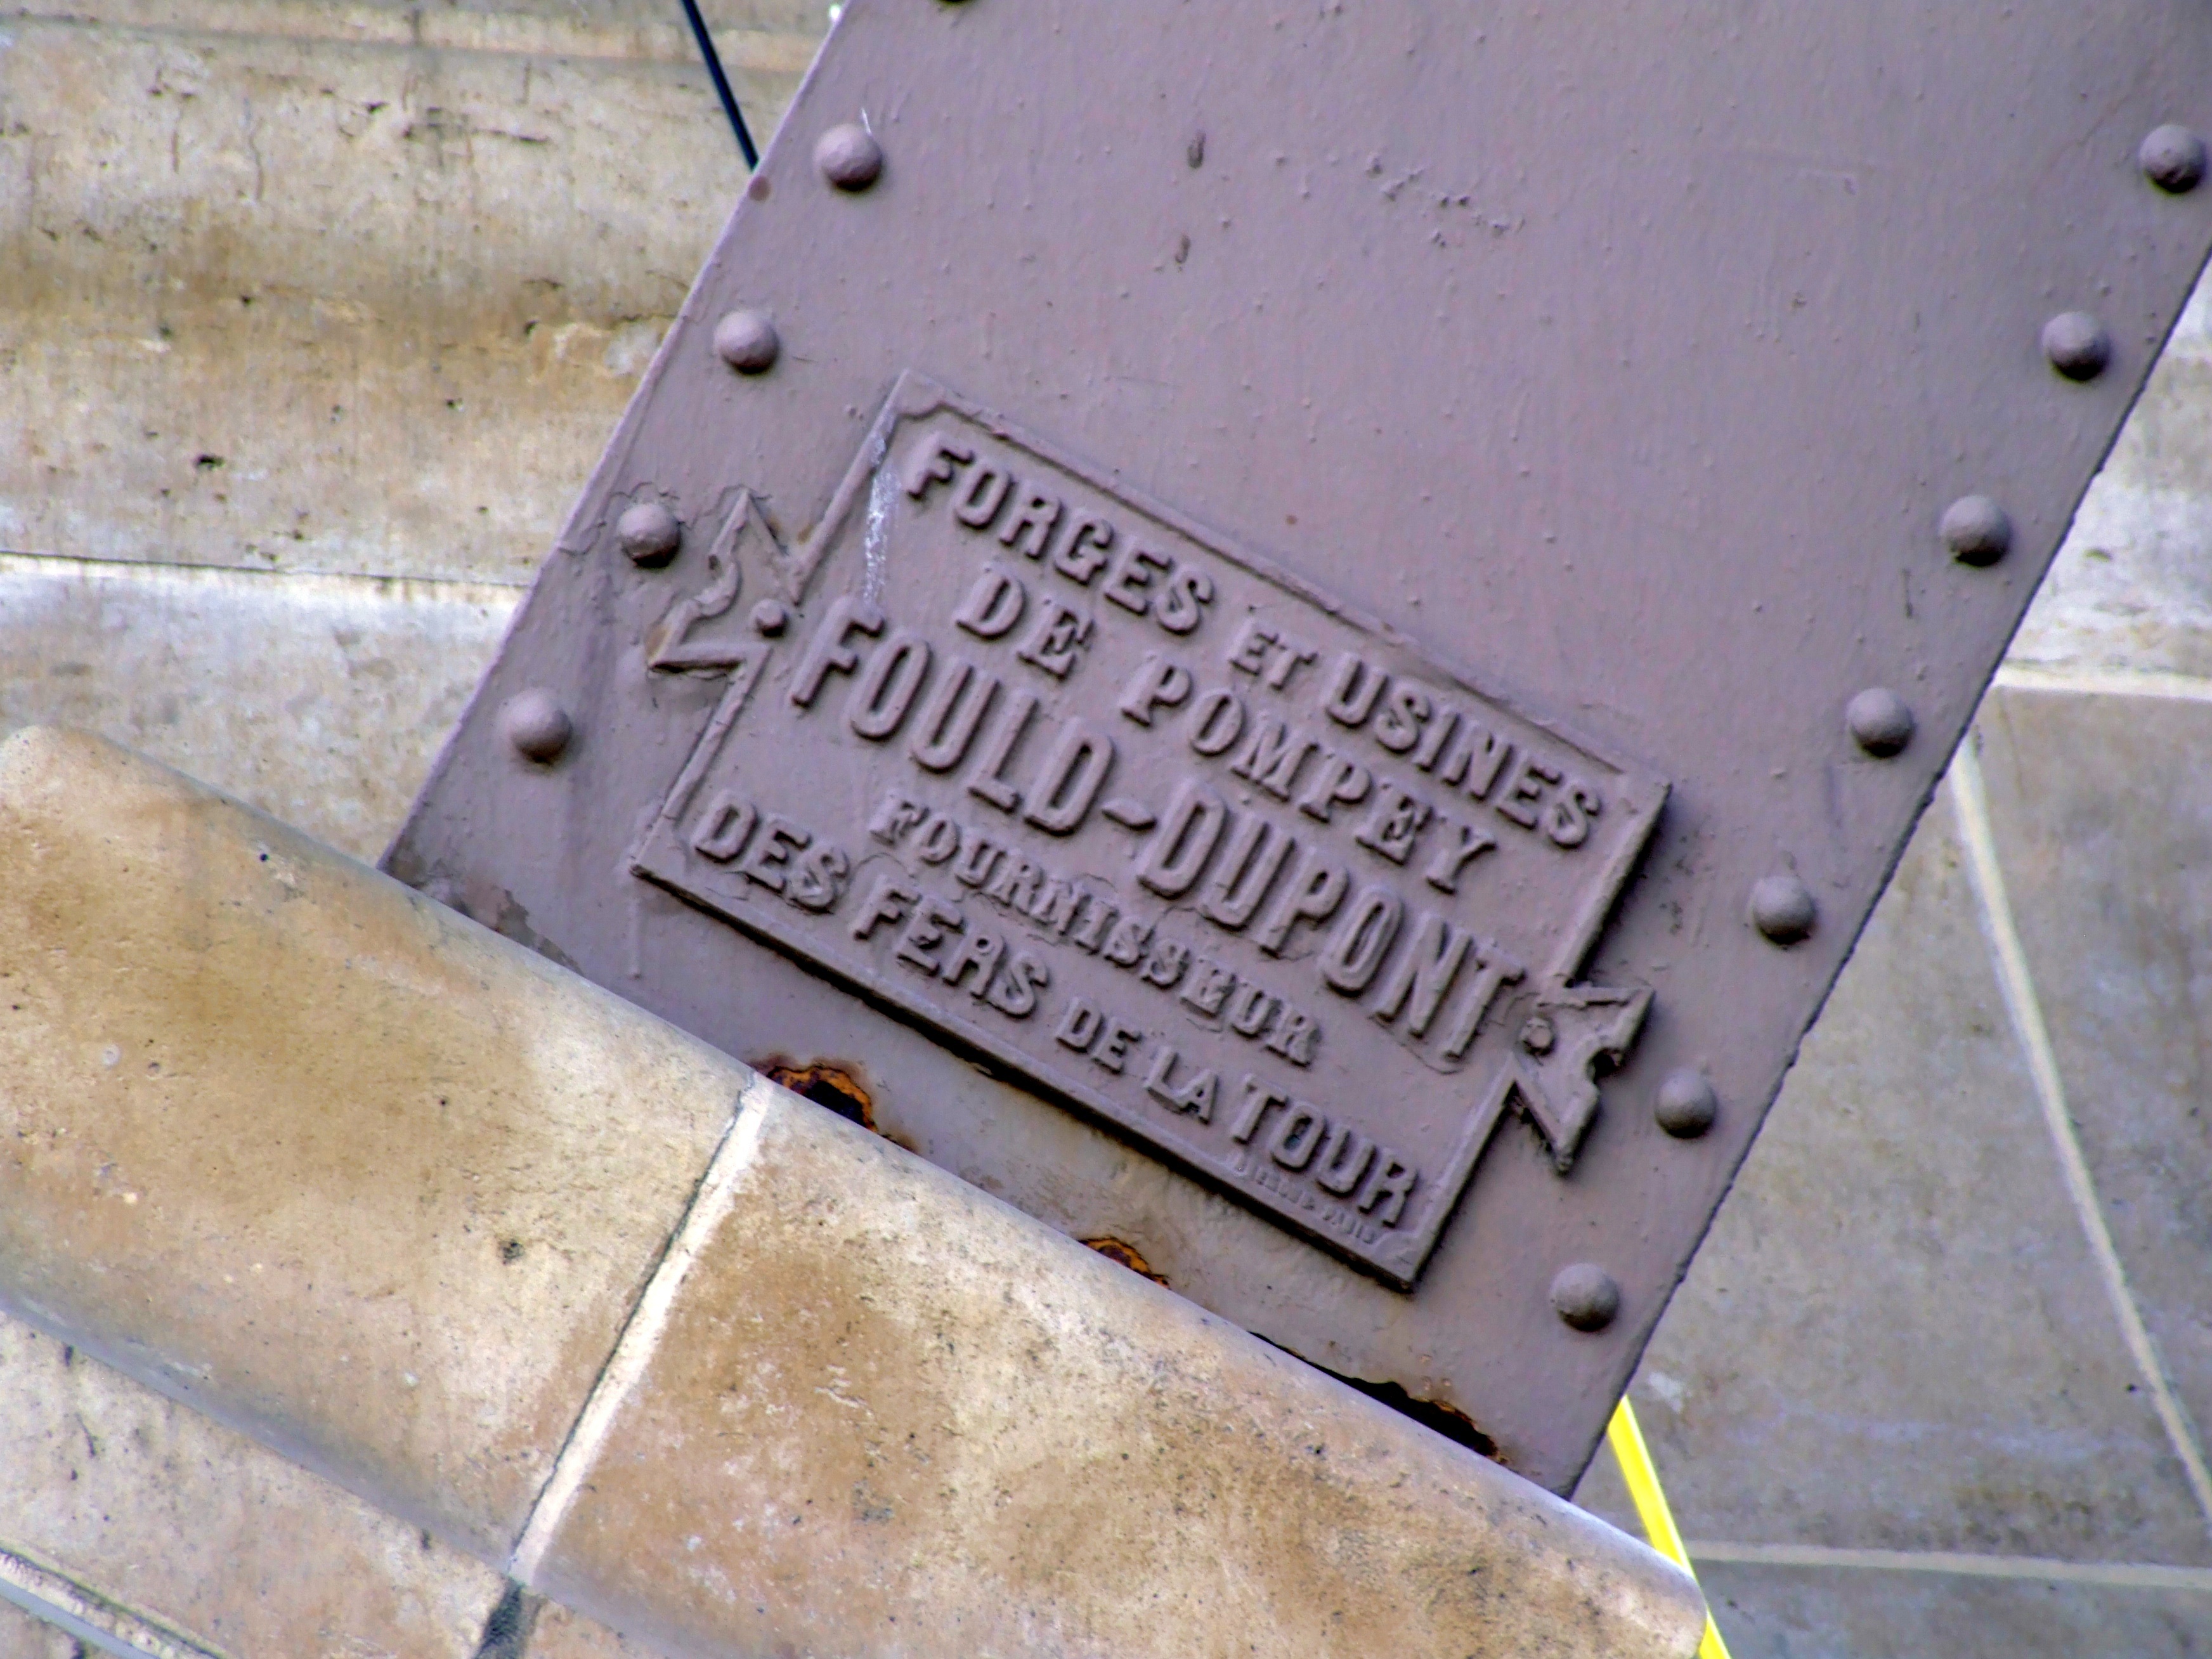
architecture, wood, number, building, city, eiffel tower, paris, monument, france, sign, grave, capital, memorial, headstone, heritage, shape, builder, alexandre gustave eiffel architect, 1887 1889 work, puddled iron tower, commemorative plaque, slab at the foot of the tower, forges and mills pompey, fould smith, august smith and alphonse fould, creating business in 1872, supplier of iron tower